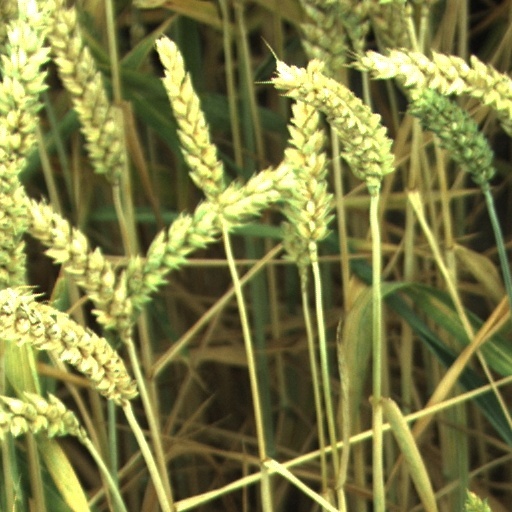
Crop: wheat